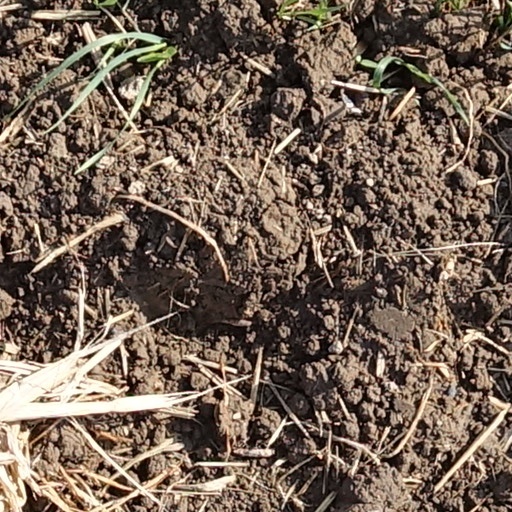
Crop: wheat